Wisbech

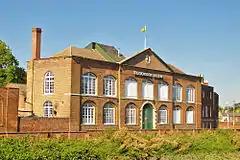
Elgoods Brewery on North Brink in Wisbech

Wisbech is particularly noted for its fine examples of Georgian architecture. It has over 250 listed buildings and monuments, concentrated mainly along the river and known as The Brinks (North and South Brinks), and around the Old Market, Market Place and the circus around The Castle known as The Crescent. These include: